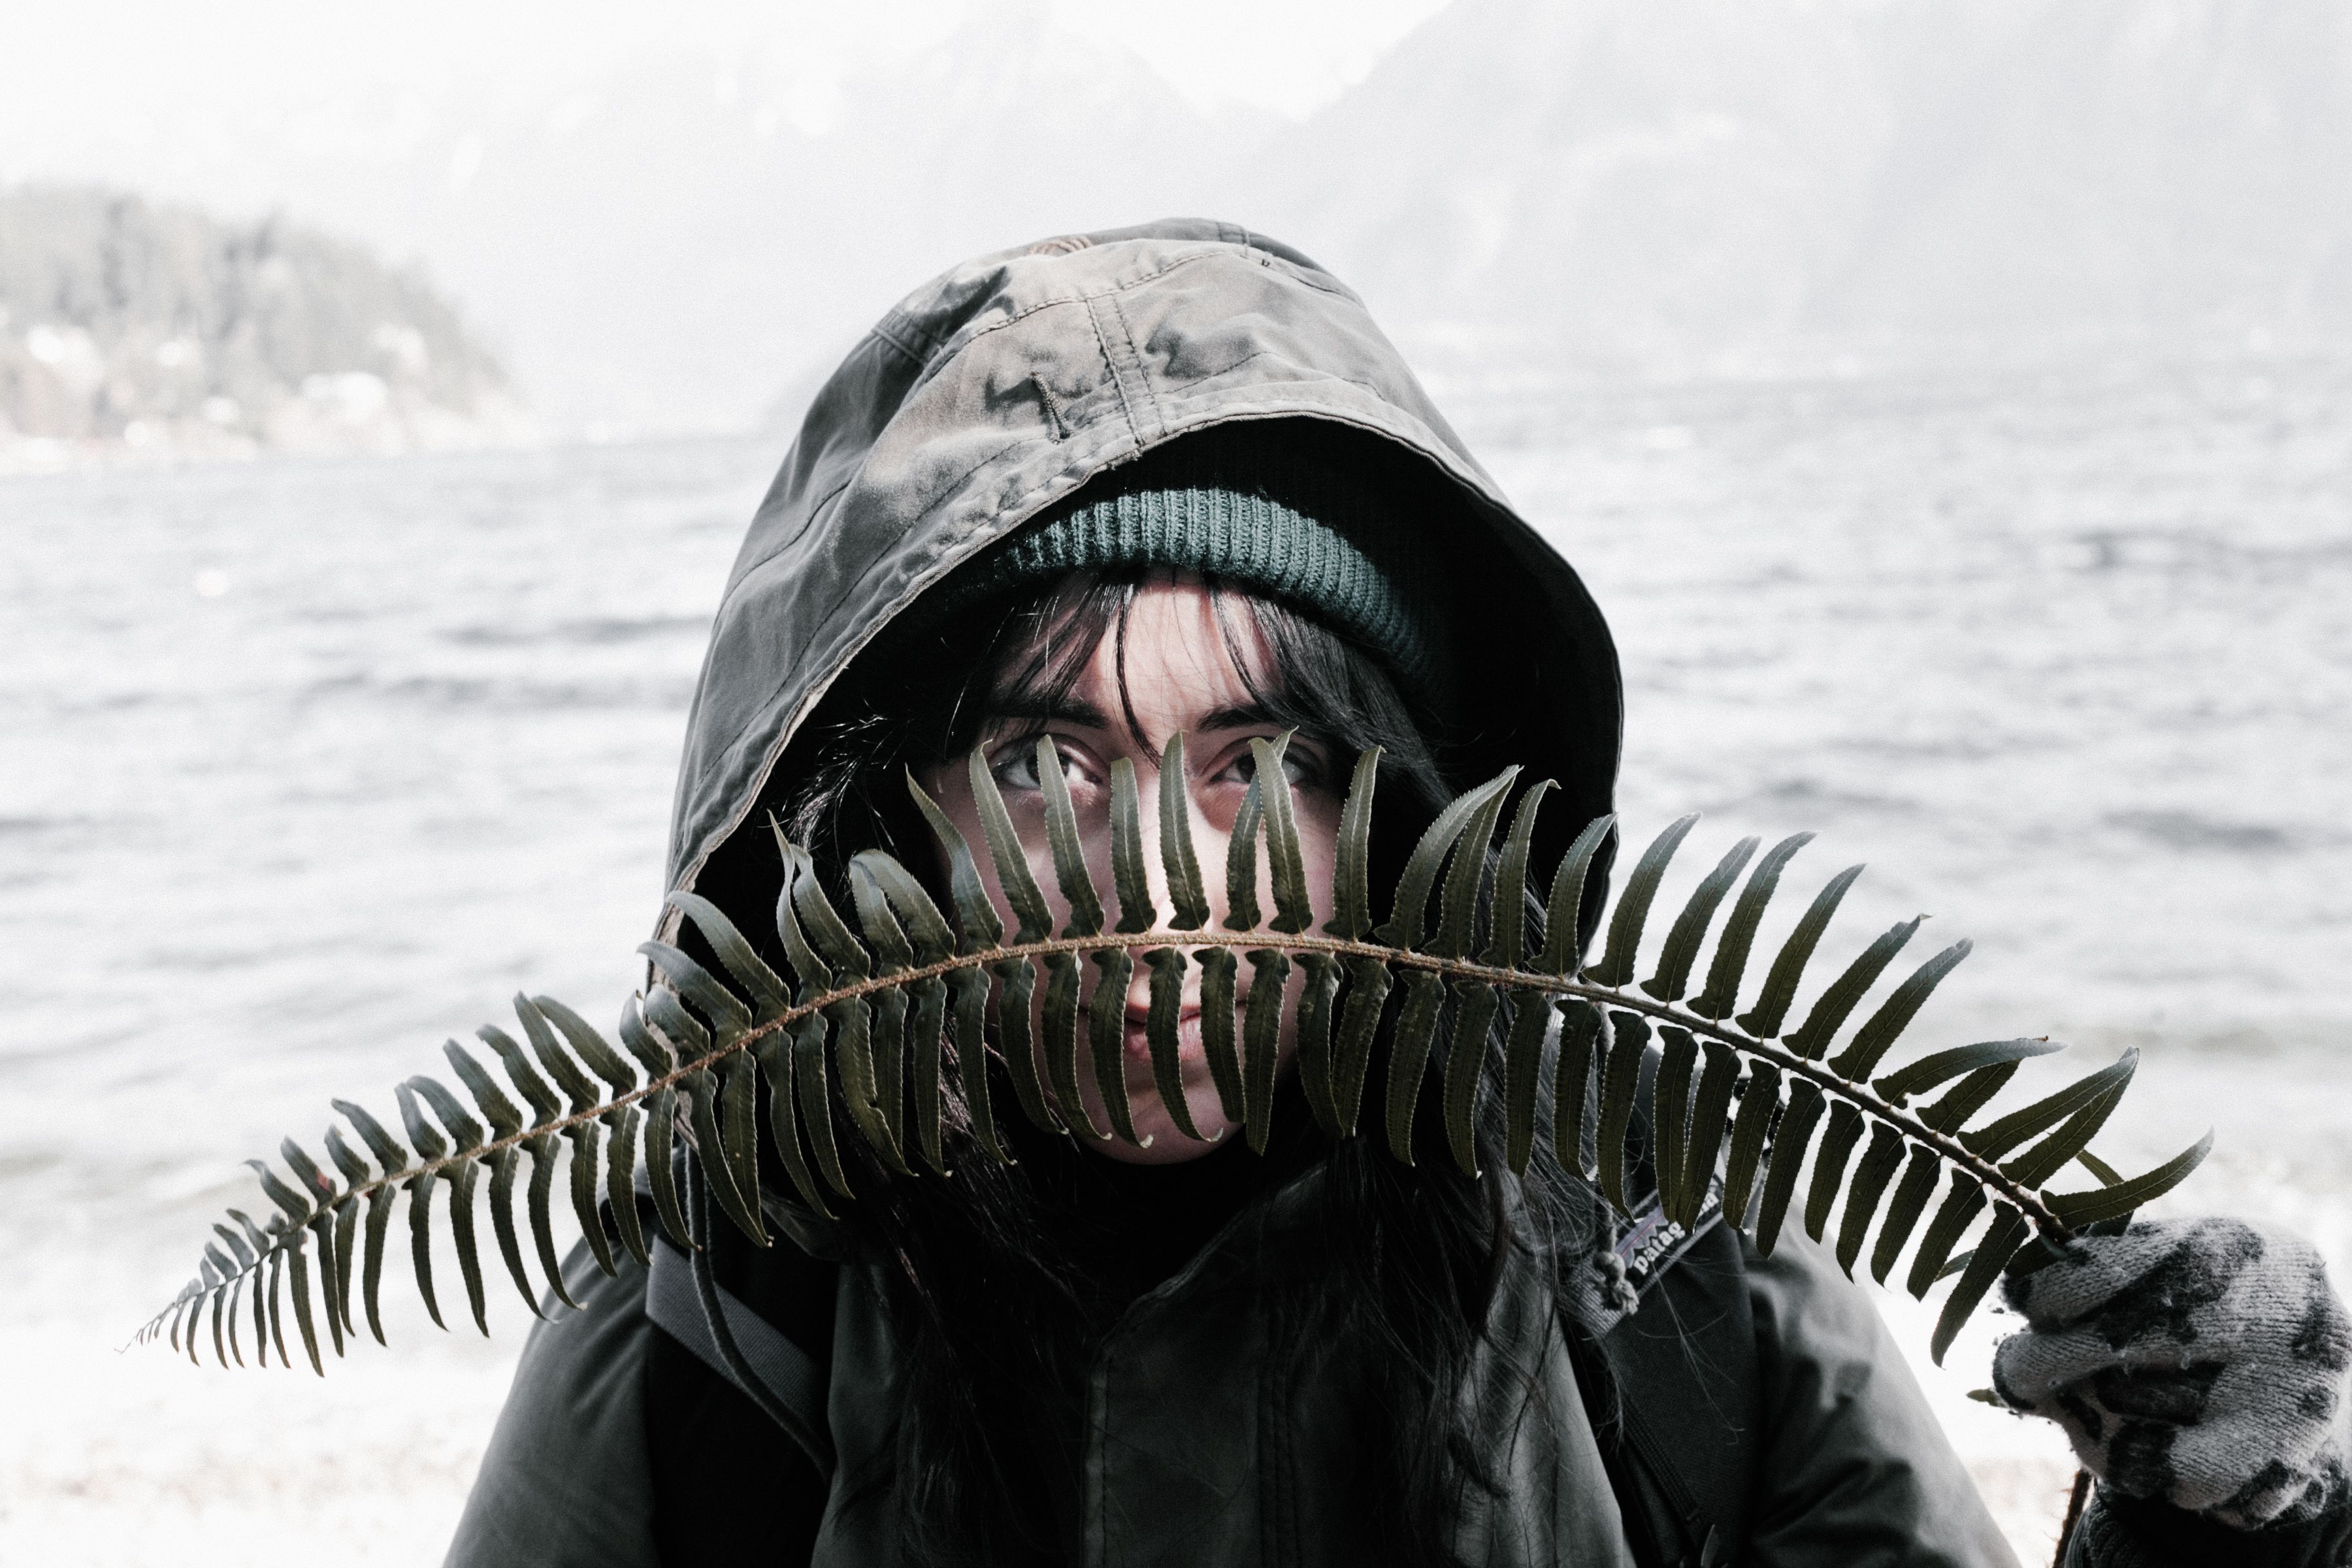
snow, winter, weather